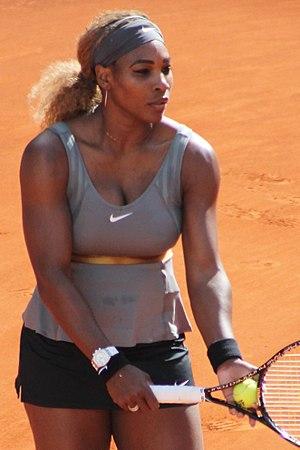
Serena Jameka Williams est une joueuse de tennis américaine née le 26 septembre 1981 à Saginaw.